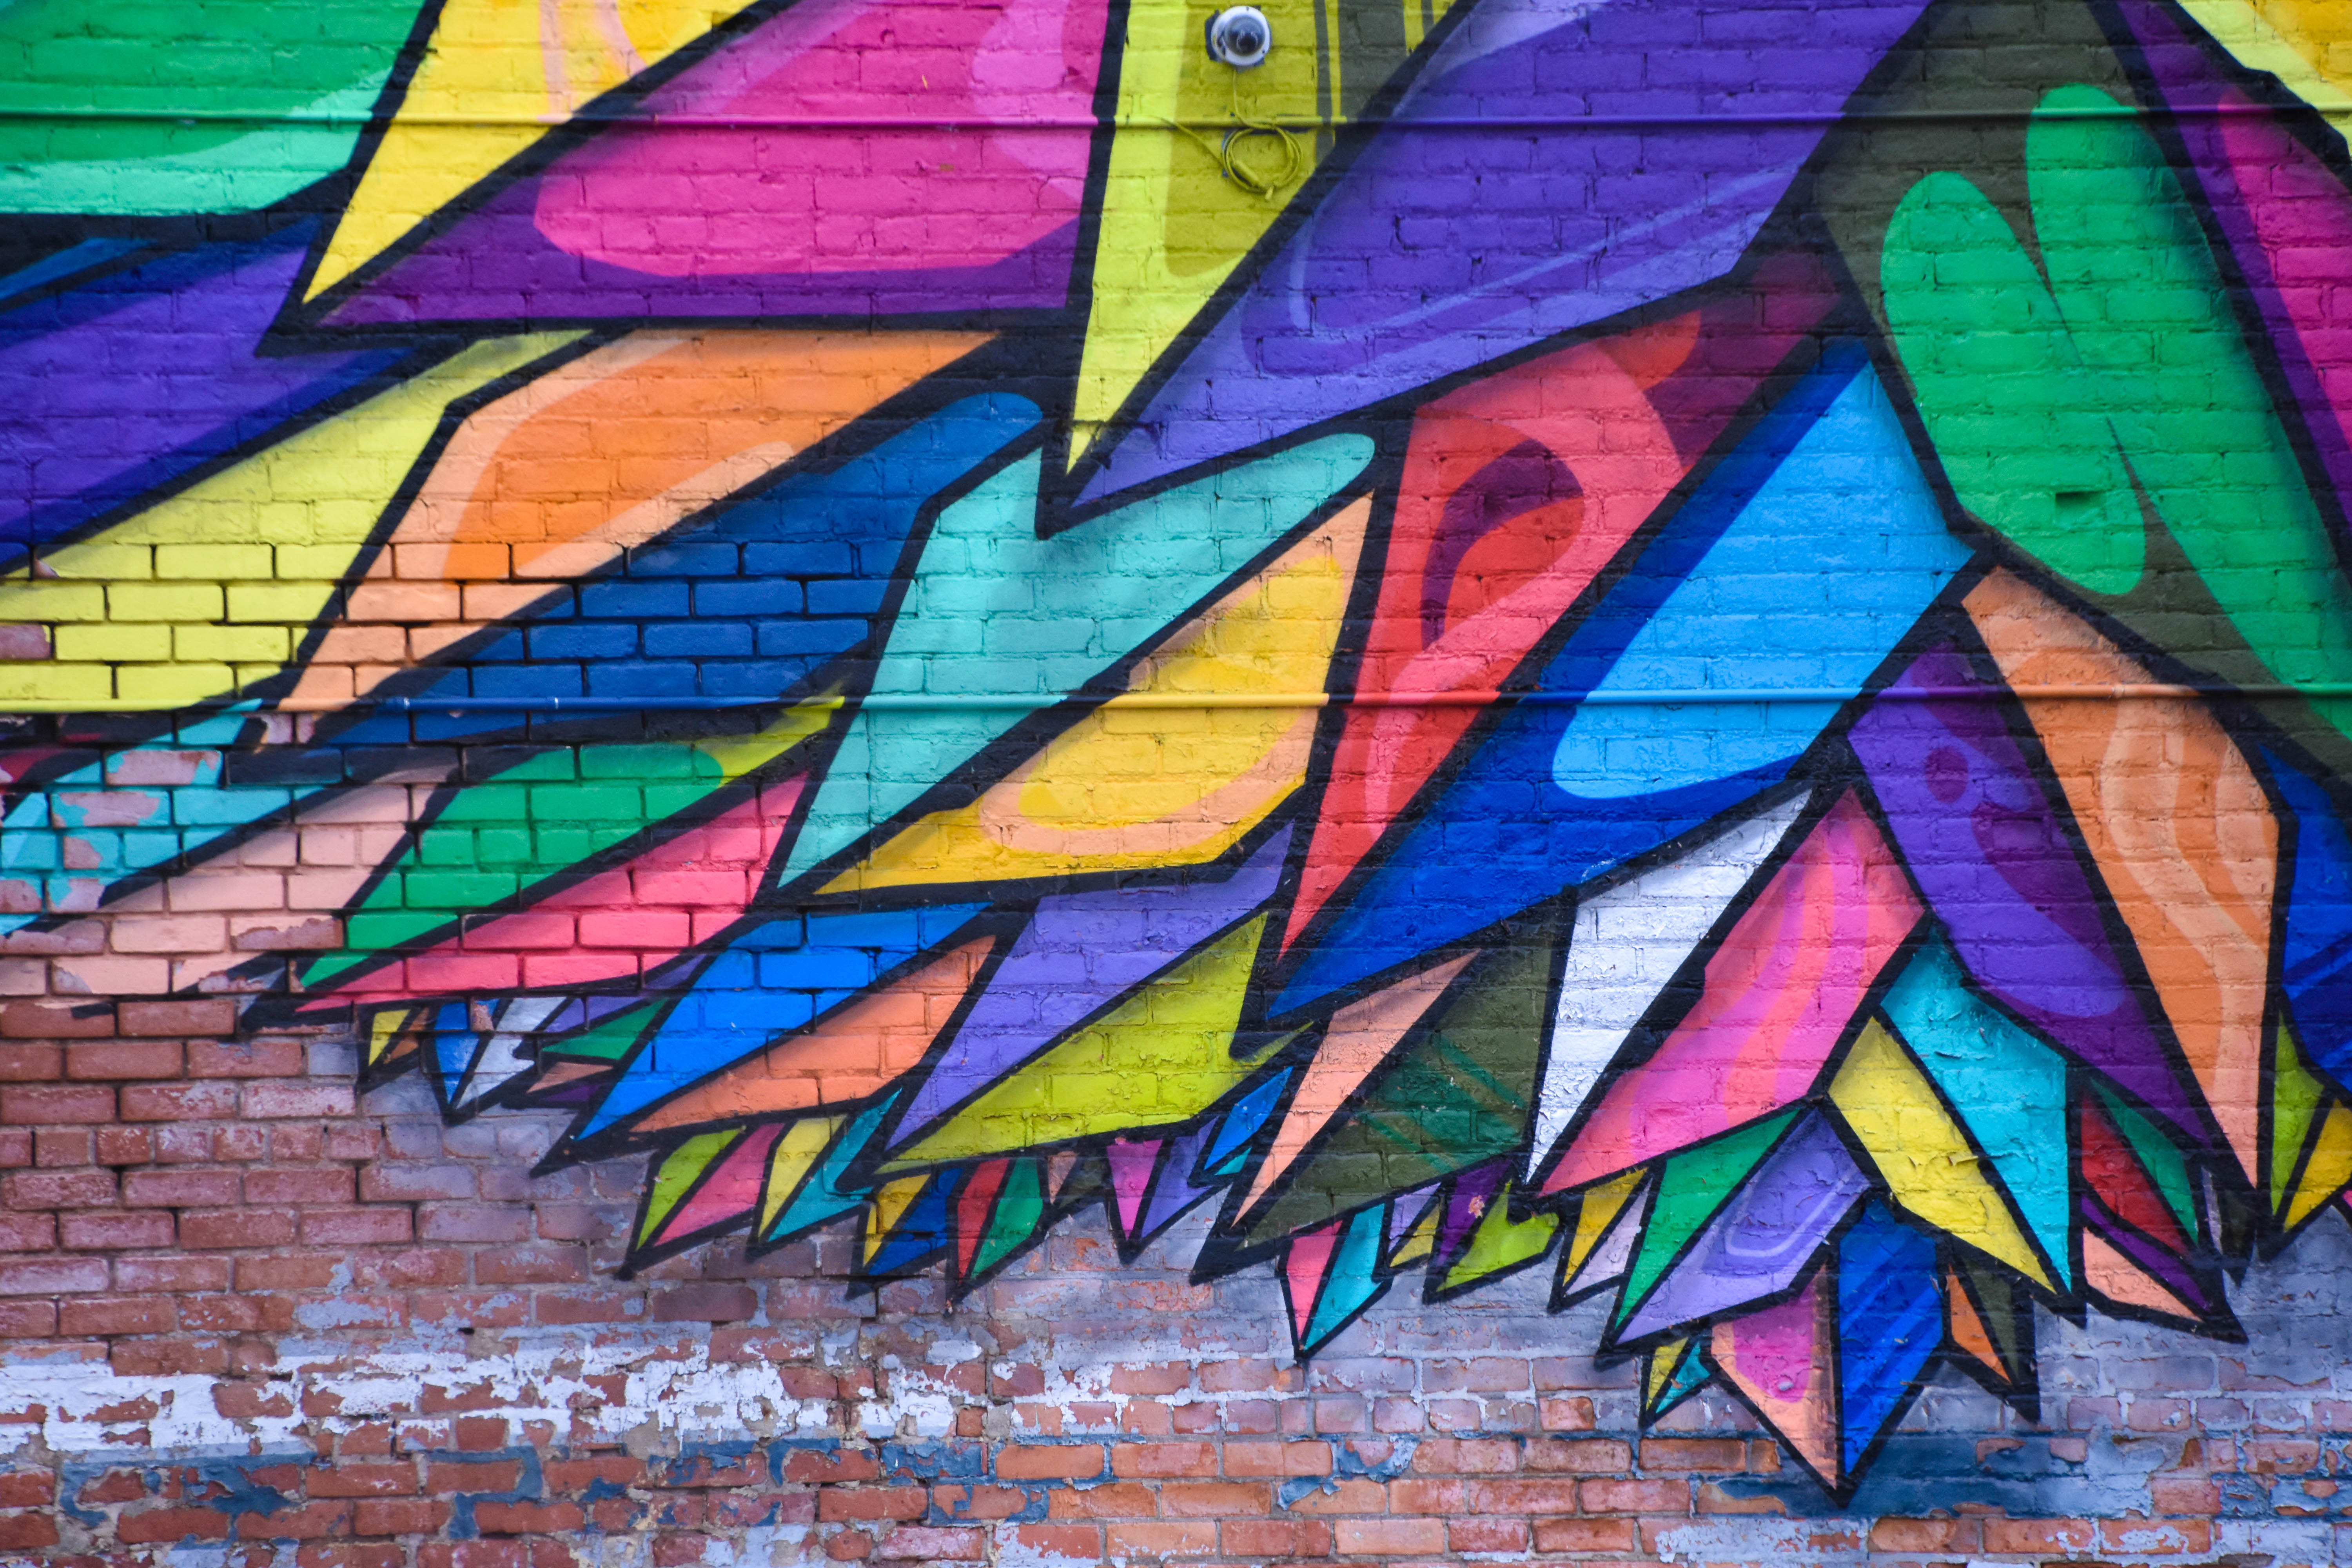
window, glass, colourful, color, colorful, brick, graffiti, material, street art, art, symmetry, mural